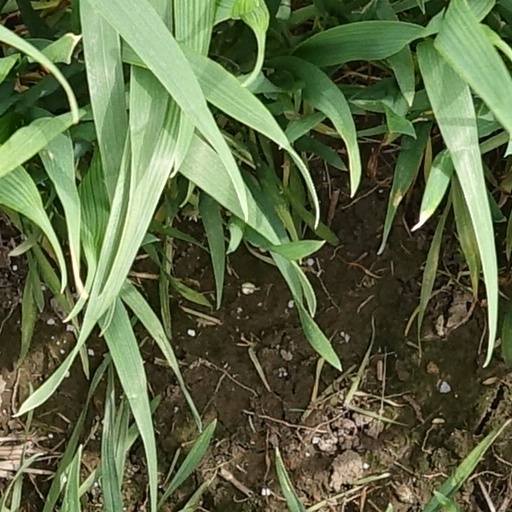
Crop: wheat